Jeppe on the Hill

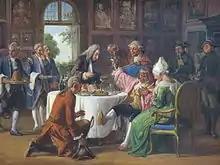
Scene from "Jeppe paa bjerget", illustrated by Wilhelm Marstrand.

Upon awaking, Jeppe is greatly confused by the grandeur of his surroundings and wonders if he is dreaming or in paradise. He calls out for his wife to no avail. Unable to remember how he got to the castle from being a peasant, he begins to wonder if he is someone else entirely. Servants in uniforms and doctors arrive and convince Jeppe that he is in fact the Baron. He then decides to entertain himself by ordering about the servants, and eating and drinking to excess. He once again falls into a drunken stupor. He is dressed in his old clothes and returned to the side of the road where the baron had found him.